Medici porcelain

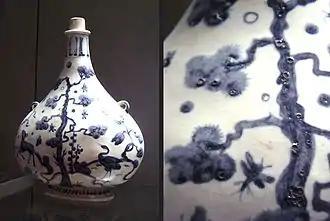
Medici porcelain gourd, with pitted texture detail, 1575–1587.

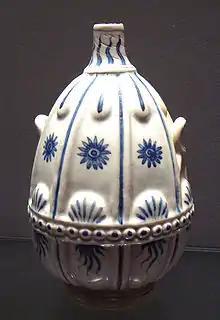
Medici porcelain vase, 1575–1587.

Giorgio Vasari reported in the 1568 edition of his "Vite" that Bernardo Buontalenti was currently at work on discovering the art of porcelain, but there is no sign that he was successful. The first successes were finally reported in 1575 by the Venetian ambassador Andrea Gussoni, who mentioned in his brief to the "Serenissima" that Francesco discovered the means of making "the porcelain of India," (i.e. the East Indies). Gussoni mentioned in particular the four qualities that made porcelain desirable, apart from its exotic rarity: